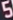
Number: 5